Institute of Plant Industry

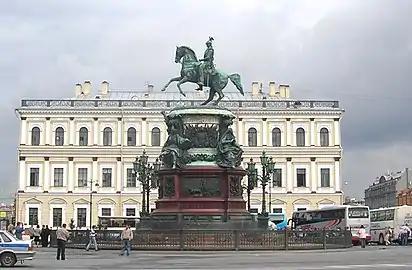
Behind the equestrian statue of Nikolai I near St Isaac's Cathedral is No. 4 Building of the Institute of Plant Industry

The Institute of Plant Industry, Vavilov Institute of Plant Industry or N. I. Vavilov All-Russian Institute of Plant Genetic Resources (VIR) (in ), as it is officially called since 2015, is a research institute of plant genetics and seed bank, located in Saint Petersburg, Russia.